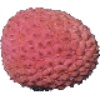
Label: Lychee 1